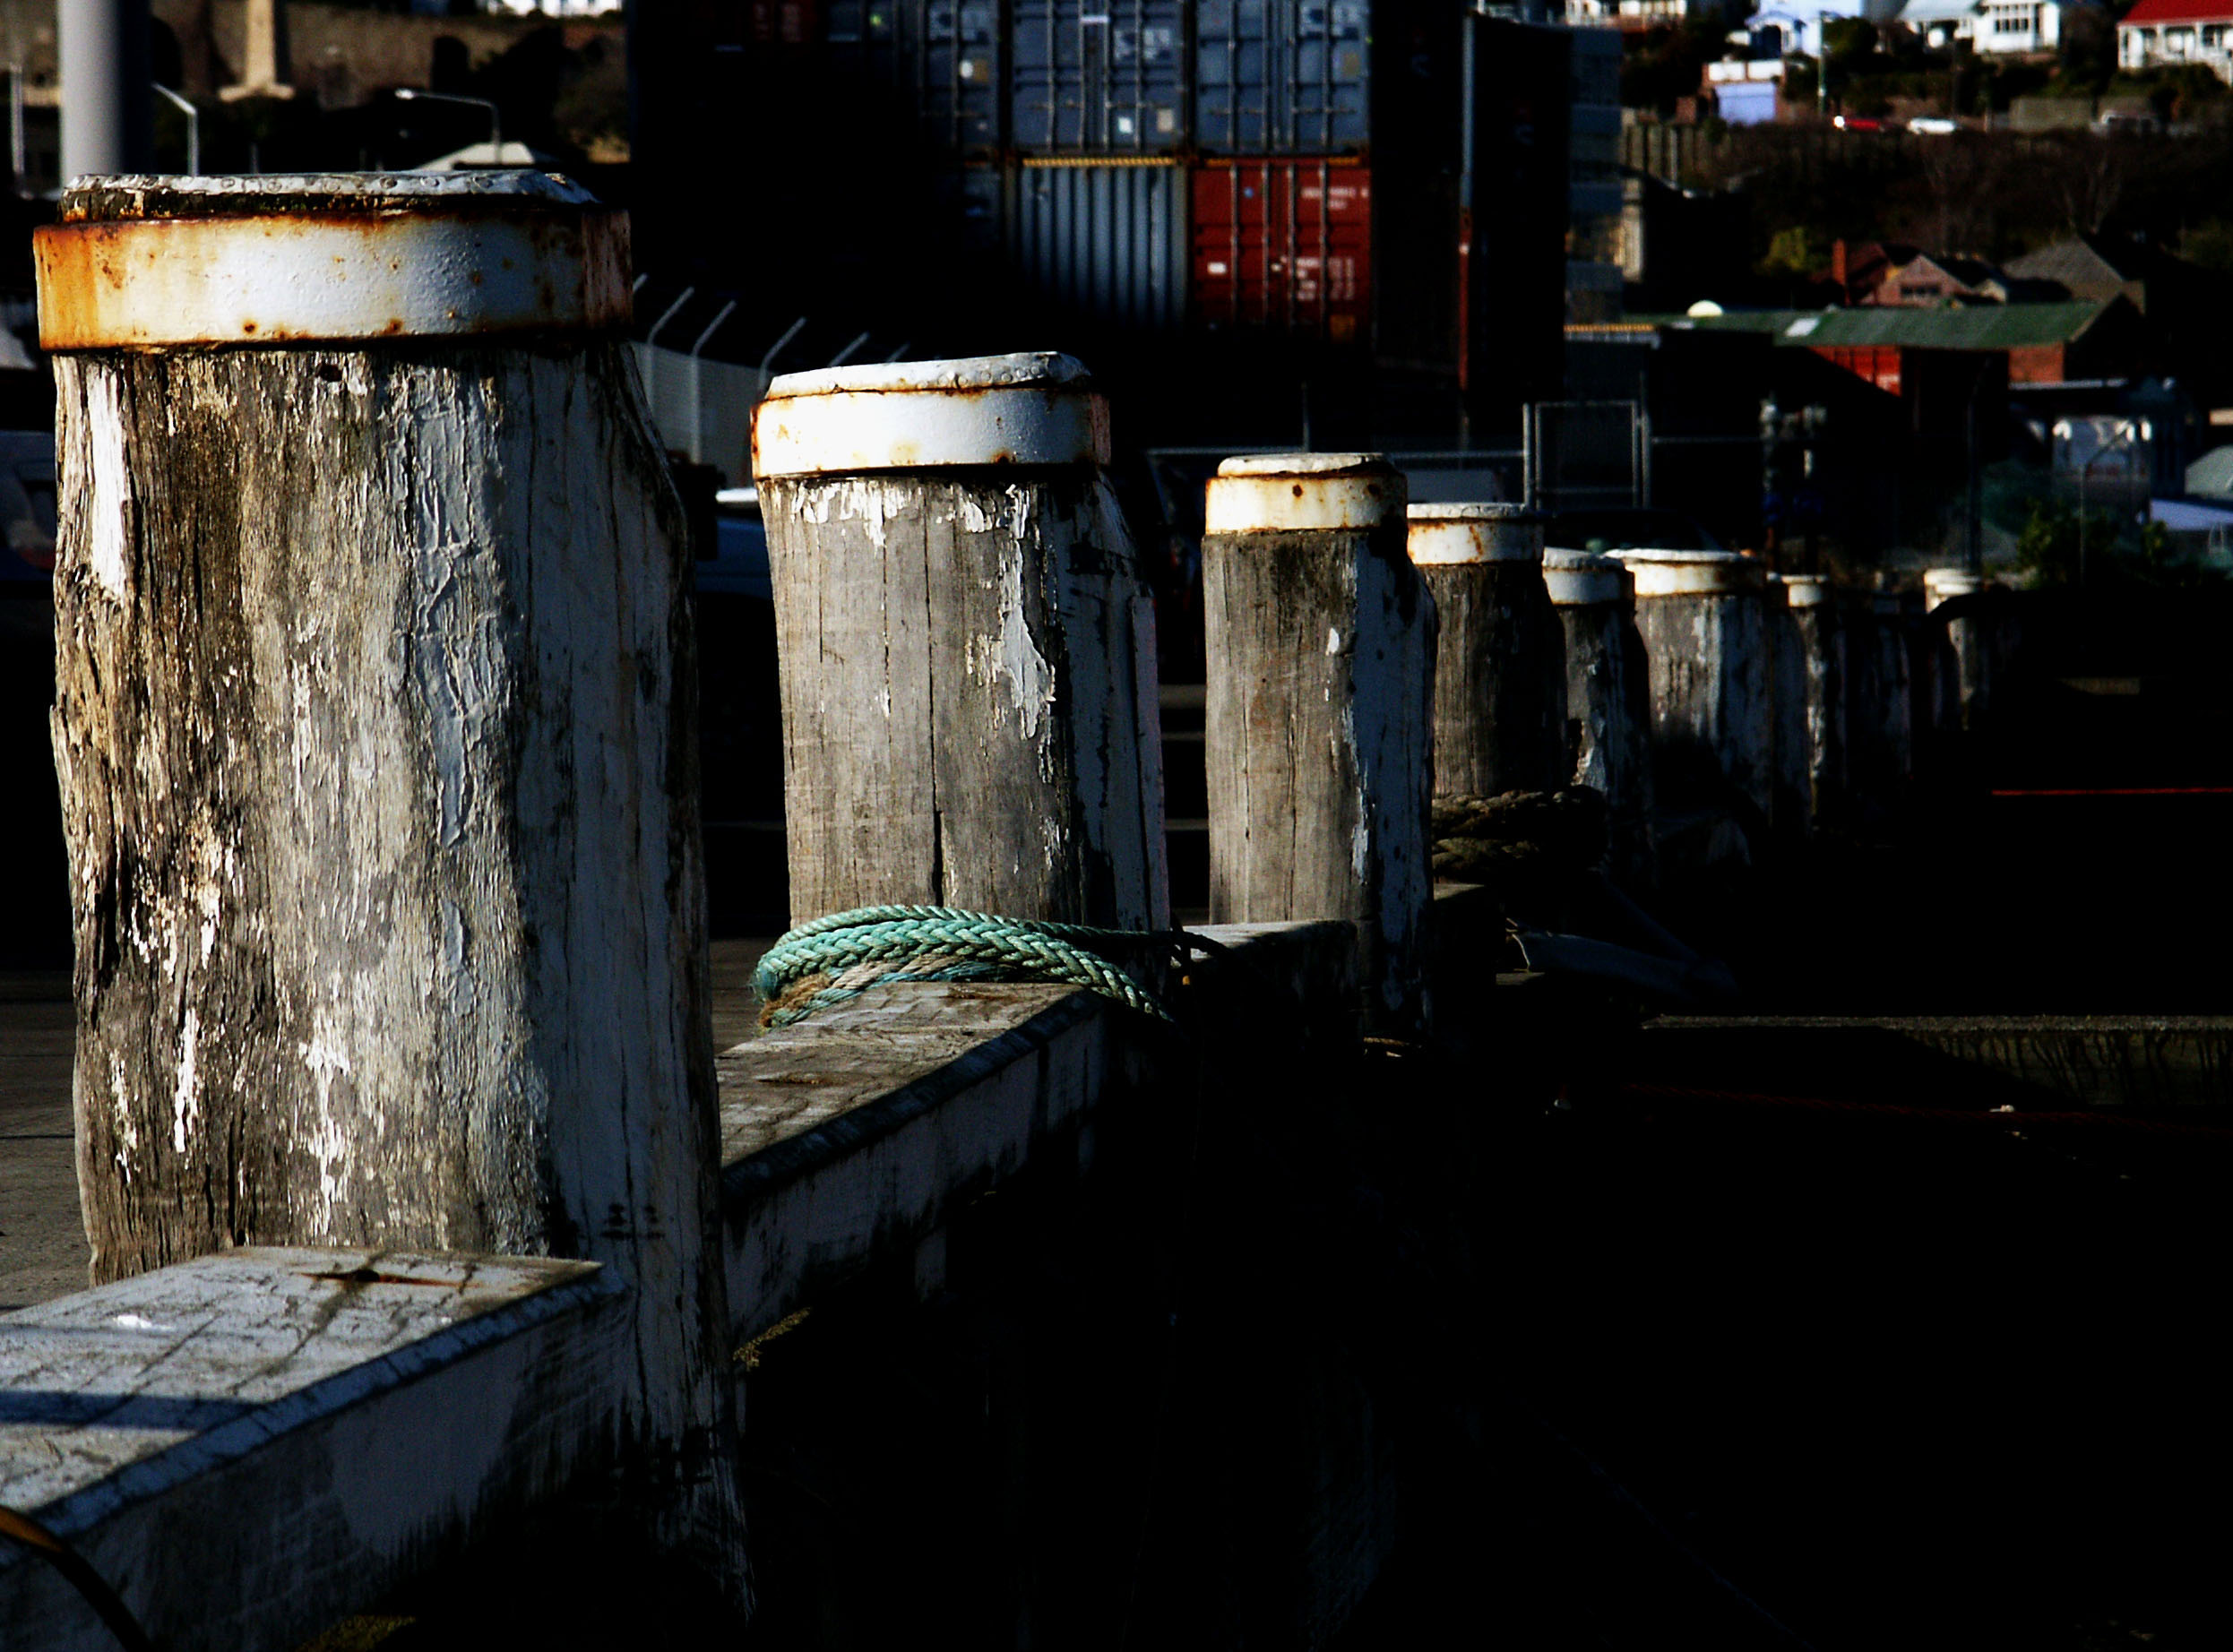
water, light, street, night, evening, reflection, sailing, darkness, industry, boats, ships, ropes, bows, bouys, hulls, clets, urban area